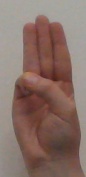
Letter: thaa